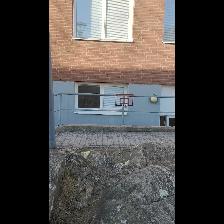
Label: NonHuman